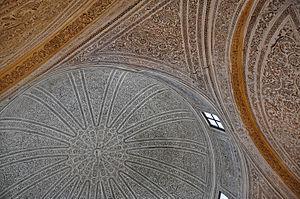
Ali Pacha, également connu sous le nom d'Ali Iᵉʳ ou d'Ali Bey, né le 30 juin 1688 au Kef et mort le 22 septembre 1756, est le bey de Tunis de 1735 à 1756.
La médina de Tunis est une médina tunisienne, cœur historique de Tunis, inscrite depuis 1979 au patrimoine mondial de l'Unesco.